Edward Douglas MacLagan

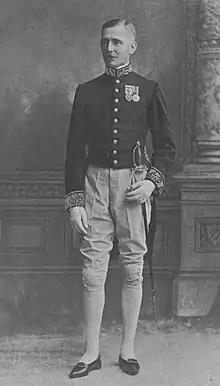

Sir Edward Douglas Maclagan (25 August 1864 – 22 October 1952) was an administrator in British India.